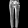
Label: Trouser